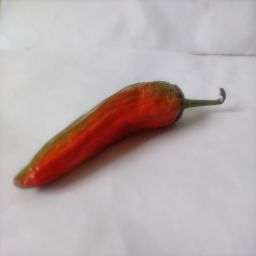
Crop: New Mexico Green Chile
Quality: Old